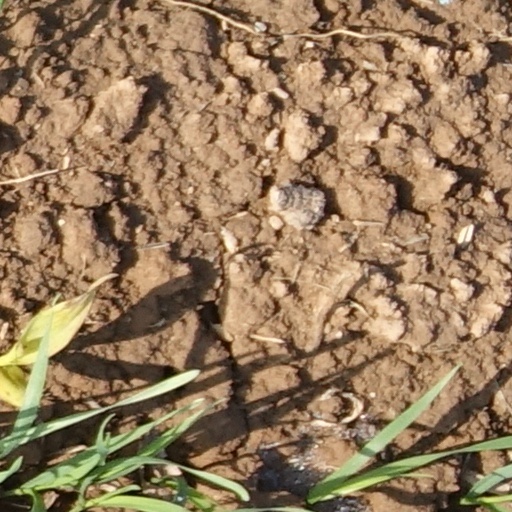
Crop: wheat